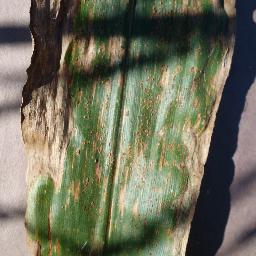
Label: Corn___Cercospora_leaf_spot Gray_leaf_spot